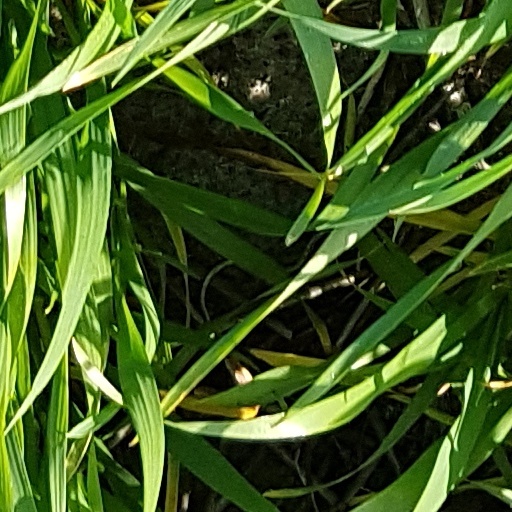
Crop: wheat